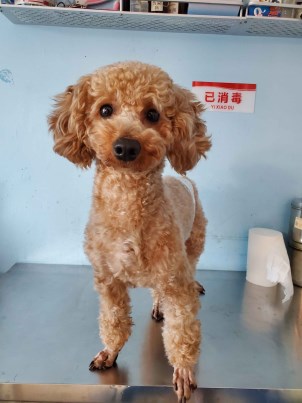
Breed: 7449-n000128-teddy